Fat Girl

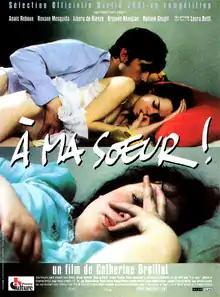
Theatrical release poster

Fat Girl is a 2001 coming-of-age drama film written and directed by Catherine Breillat, and starring Anaïs Reboux and Roxane Mesquida. It was released in certain English-speaking countries under the alternative titles For My Sister and Story of a Whale. The film's plot follows two young sisters as they deal with coming-of-age, sibling rivalry, and desire while on vacation with their family.